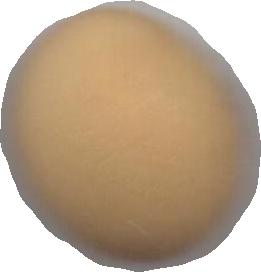
Variety: Grobogan